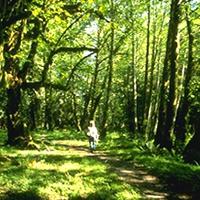
Weather: sun or clear